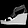
Label: Sandal